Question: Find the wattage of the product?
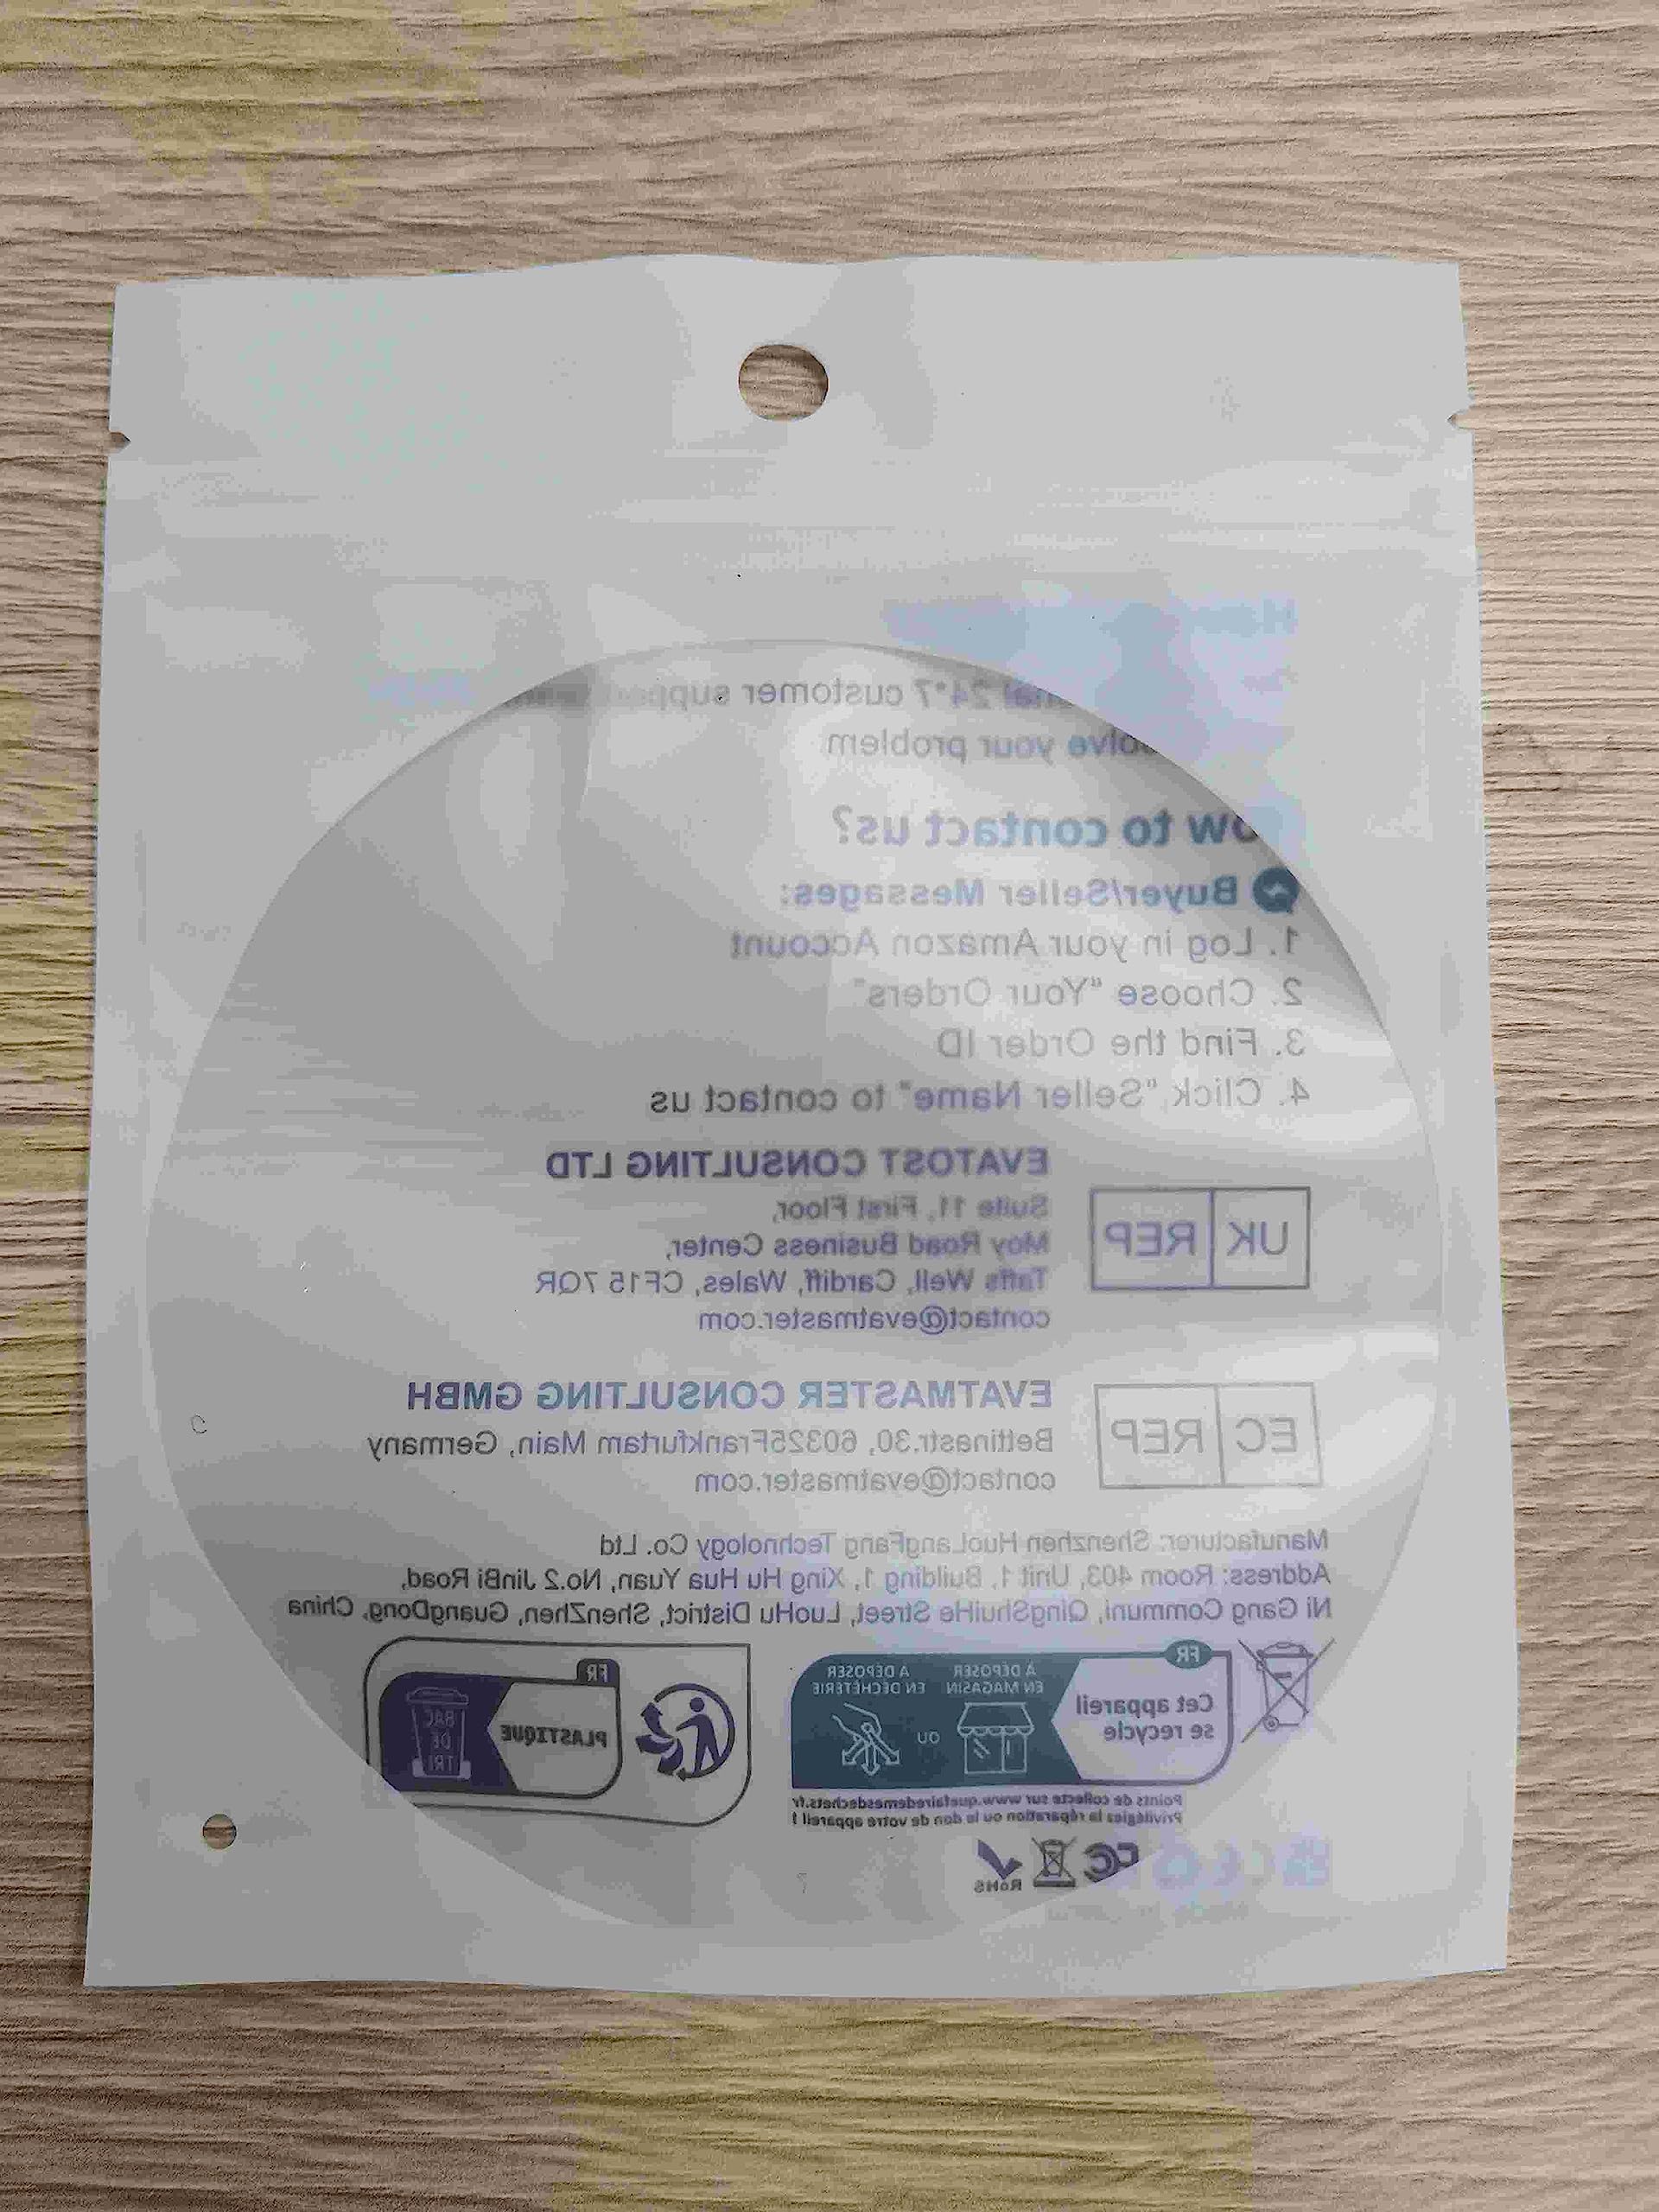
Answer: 2016.0 watt